Central Valley Project

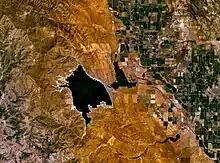
Satellite photo of San Luis Reservoir and O'Neill Forebay

The Sly Park Unit includes Sly Park Dam, Jenkinson Lake, the Camp Creek Diversion Dam, and two diversion tunnels. The Sly Park Dam and its similarly sized auxiliary dam form Jenkinson Lake, which covers . Jenkinson Lake feeds the Camino Conduit, a aqueduct. The Camp Creek Diversion Dam diverts some water from Camp Creek into Jenkinson Lake.